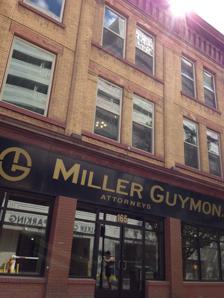
Building: Felt Electric
Country: United States of America
Year built: 1893
Historic building in Salt Lake City, Utah, U.S. United States historic place Felt Electric U.S. National Register of Historic Places Show map of Utah Show map of the United States Location 165 S. Regent St., Salt Lake City, Utah Coordinates 40°45′55″N 111°53′20″W / 40.76528°N 111.88889°W / 40.76528; -111.88889 ( Felt Electric ) Built 1893 MPS Salt Lake City Business District MRA NRHP reference No. 82004141 Added to NRHP August 17, 1982 Felt Electric , at 165 S. Regent St. in Salt Lake City, Utah , was built in 1893.  It was listed on the National Register of Historic Places in 1982. According to historian John McCormick, This building is significant as one of three remaining buildings that once were houses of prostitution on the street that was Salt Lake City's red-light district from about 1880 until the late 1930s. As such, it is deeply woven into the fabric of the community and documents much about the social and political history of Salt Lake. / The building was constructed in 1893 for Gustave S. Holmes. A prominent Salt Lake City businessman, he owned the fashionable Knutsford Hotel, was a director of the National Bank of the Republic, had extensive mining interests, and in 1909 was reported to be the 5th or 6th largest taxpayer in Salt Lake County. From the time it was built until at least the late teens the upper floor of the building housed a brothel, while a legitimate business, the Leader Cigar factory, occupied the ground floor. References